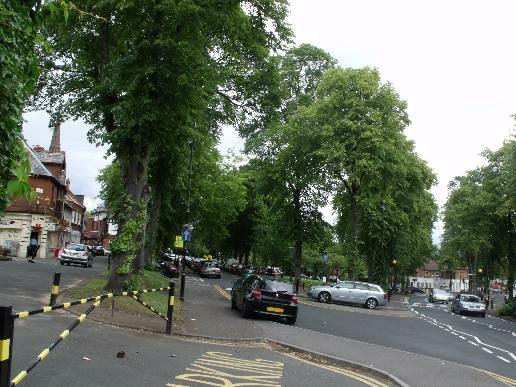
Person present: No